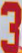
Number: 3